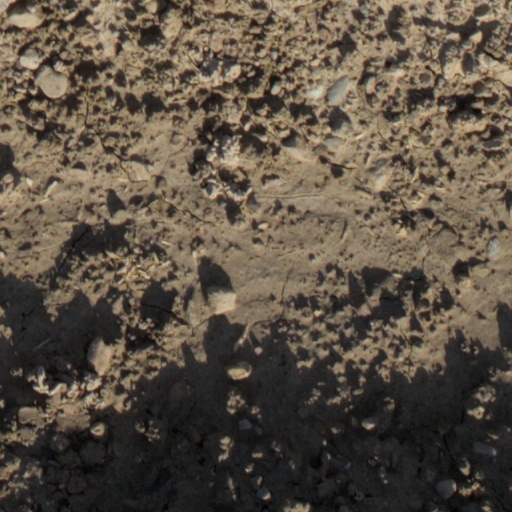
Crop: wheat